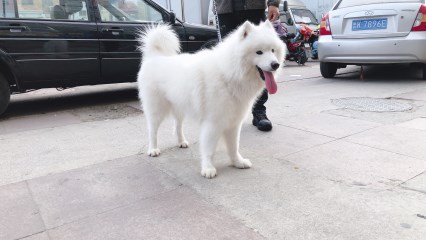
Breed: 2192-n000088-Samoyed